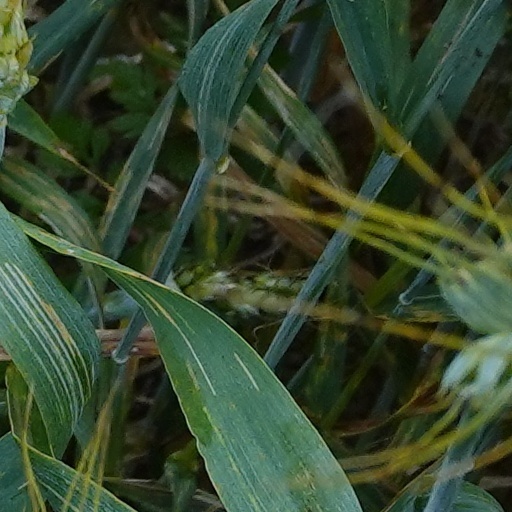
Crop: wheat